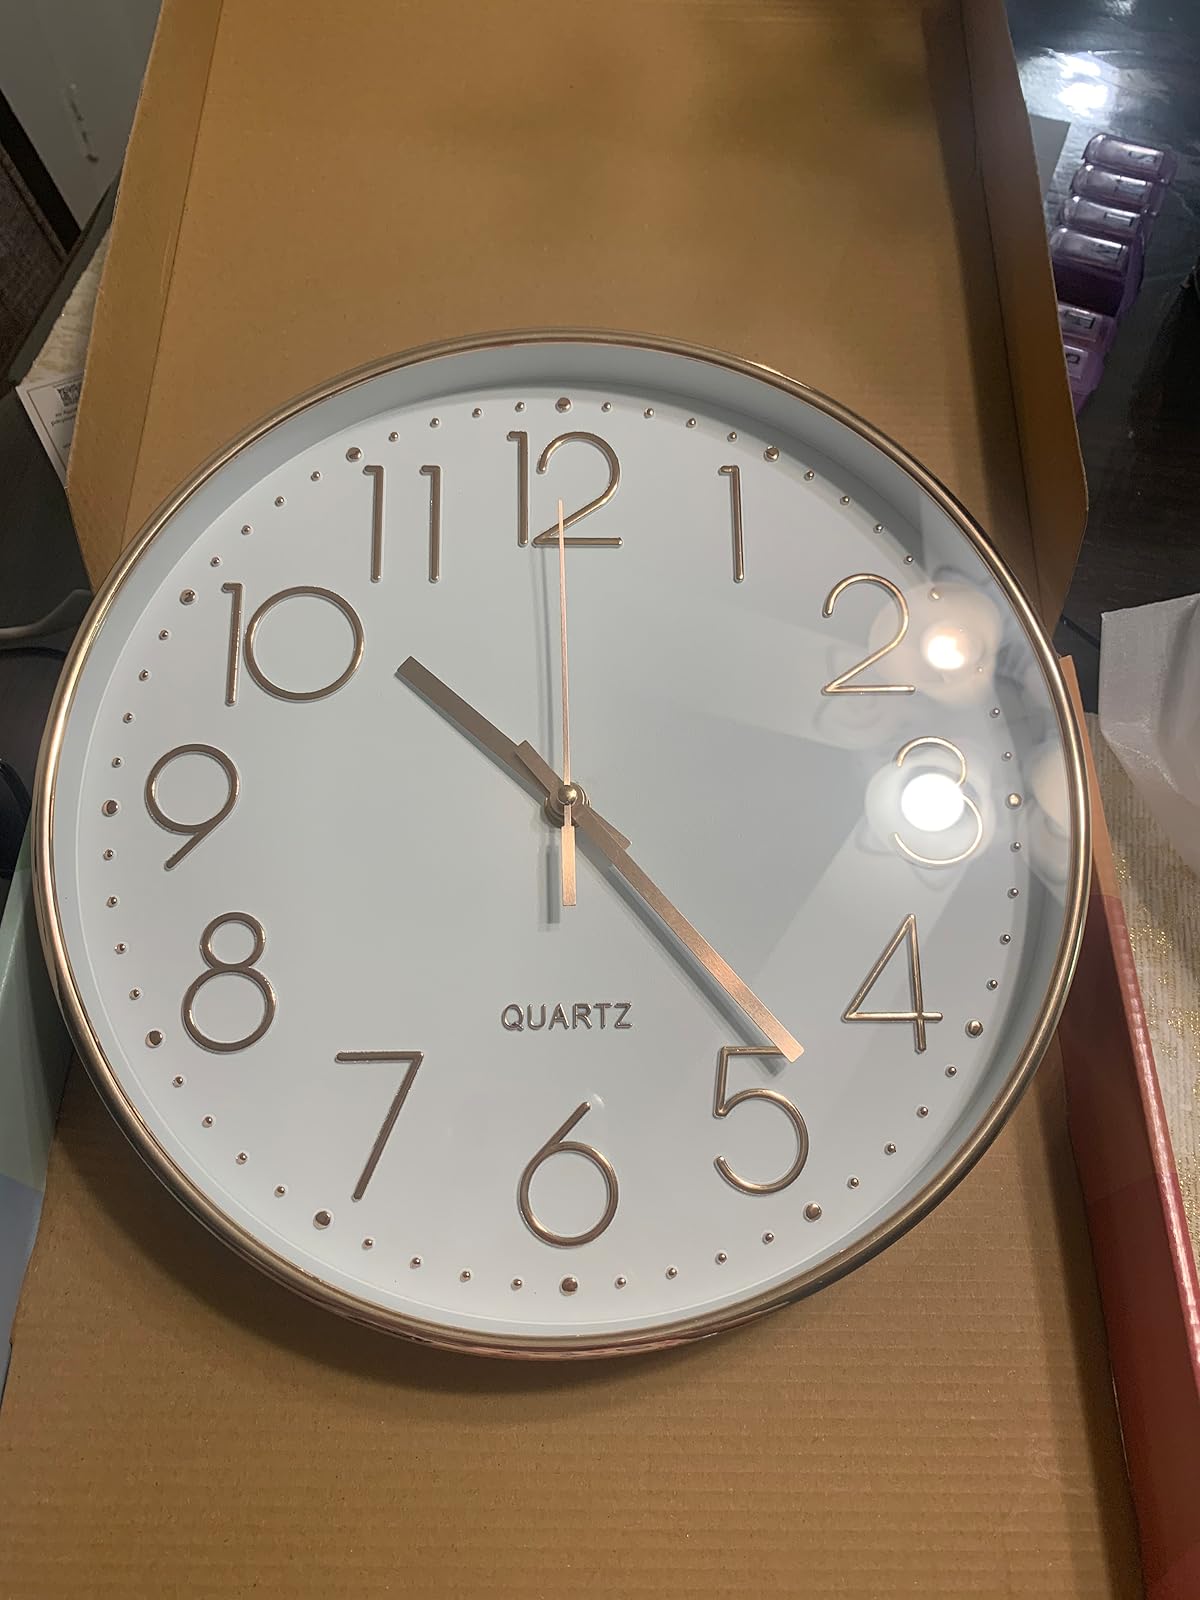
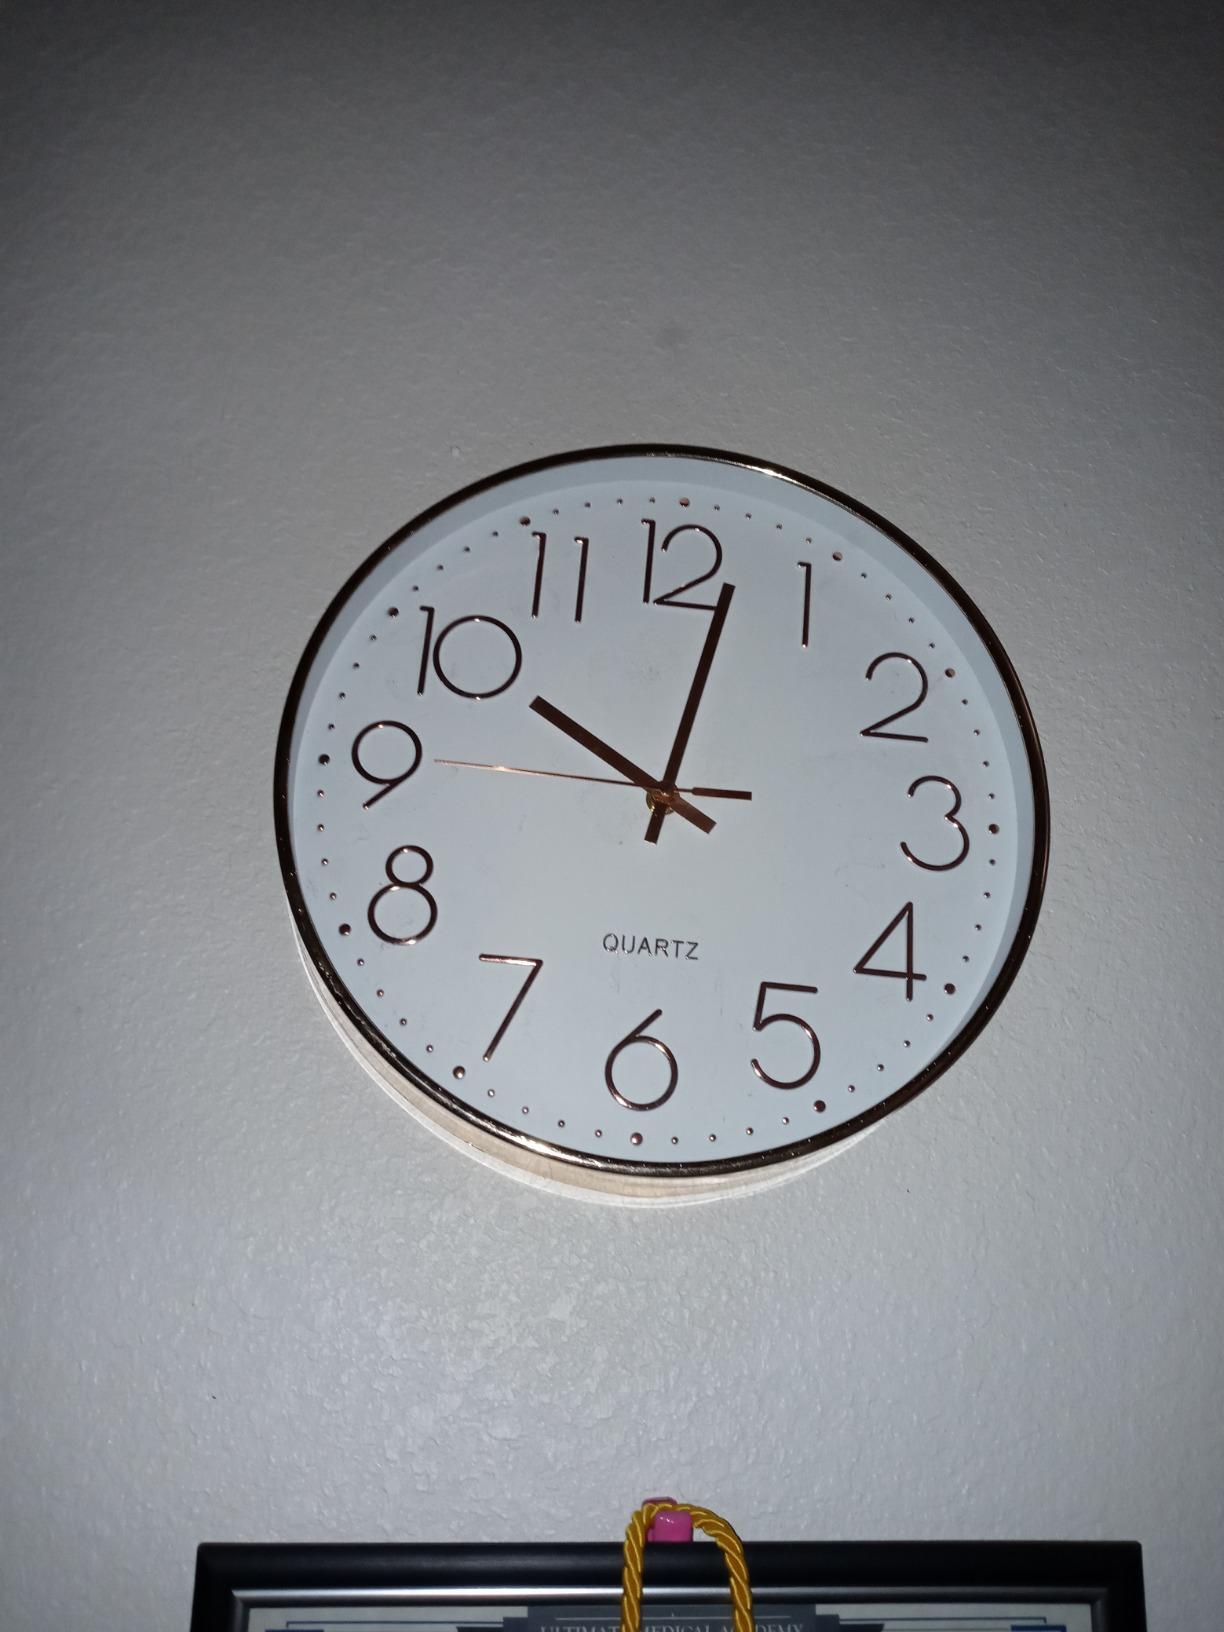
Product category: clock
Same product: yes